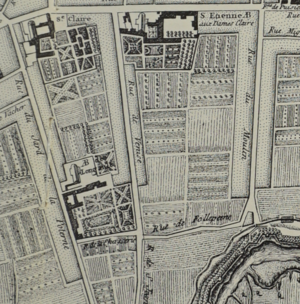
partie sud.
Le monastère Sainte-Claire de Reims est un monastère de clarisses aujourd'hui situé à Cormontreuil dans la Marne. Selon la tradition, c'est la première fondation des clarisses en France, en 1220.